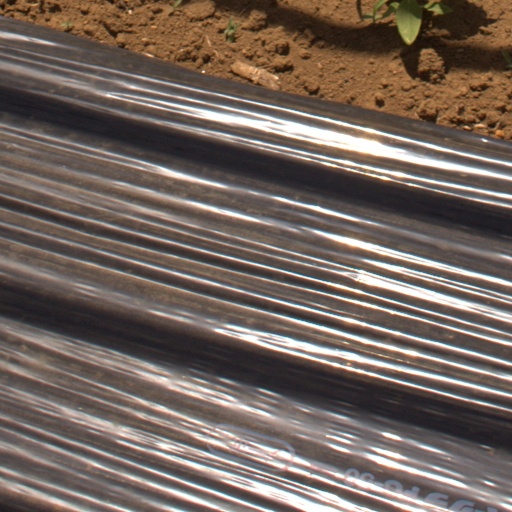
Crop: Jerusalem artichoke